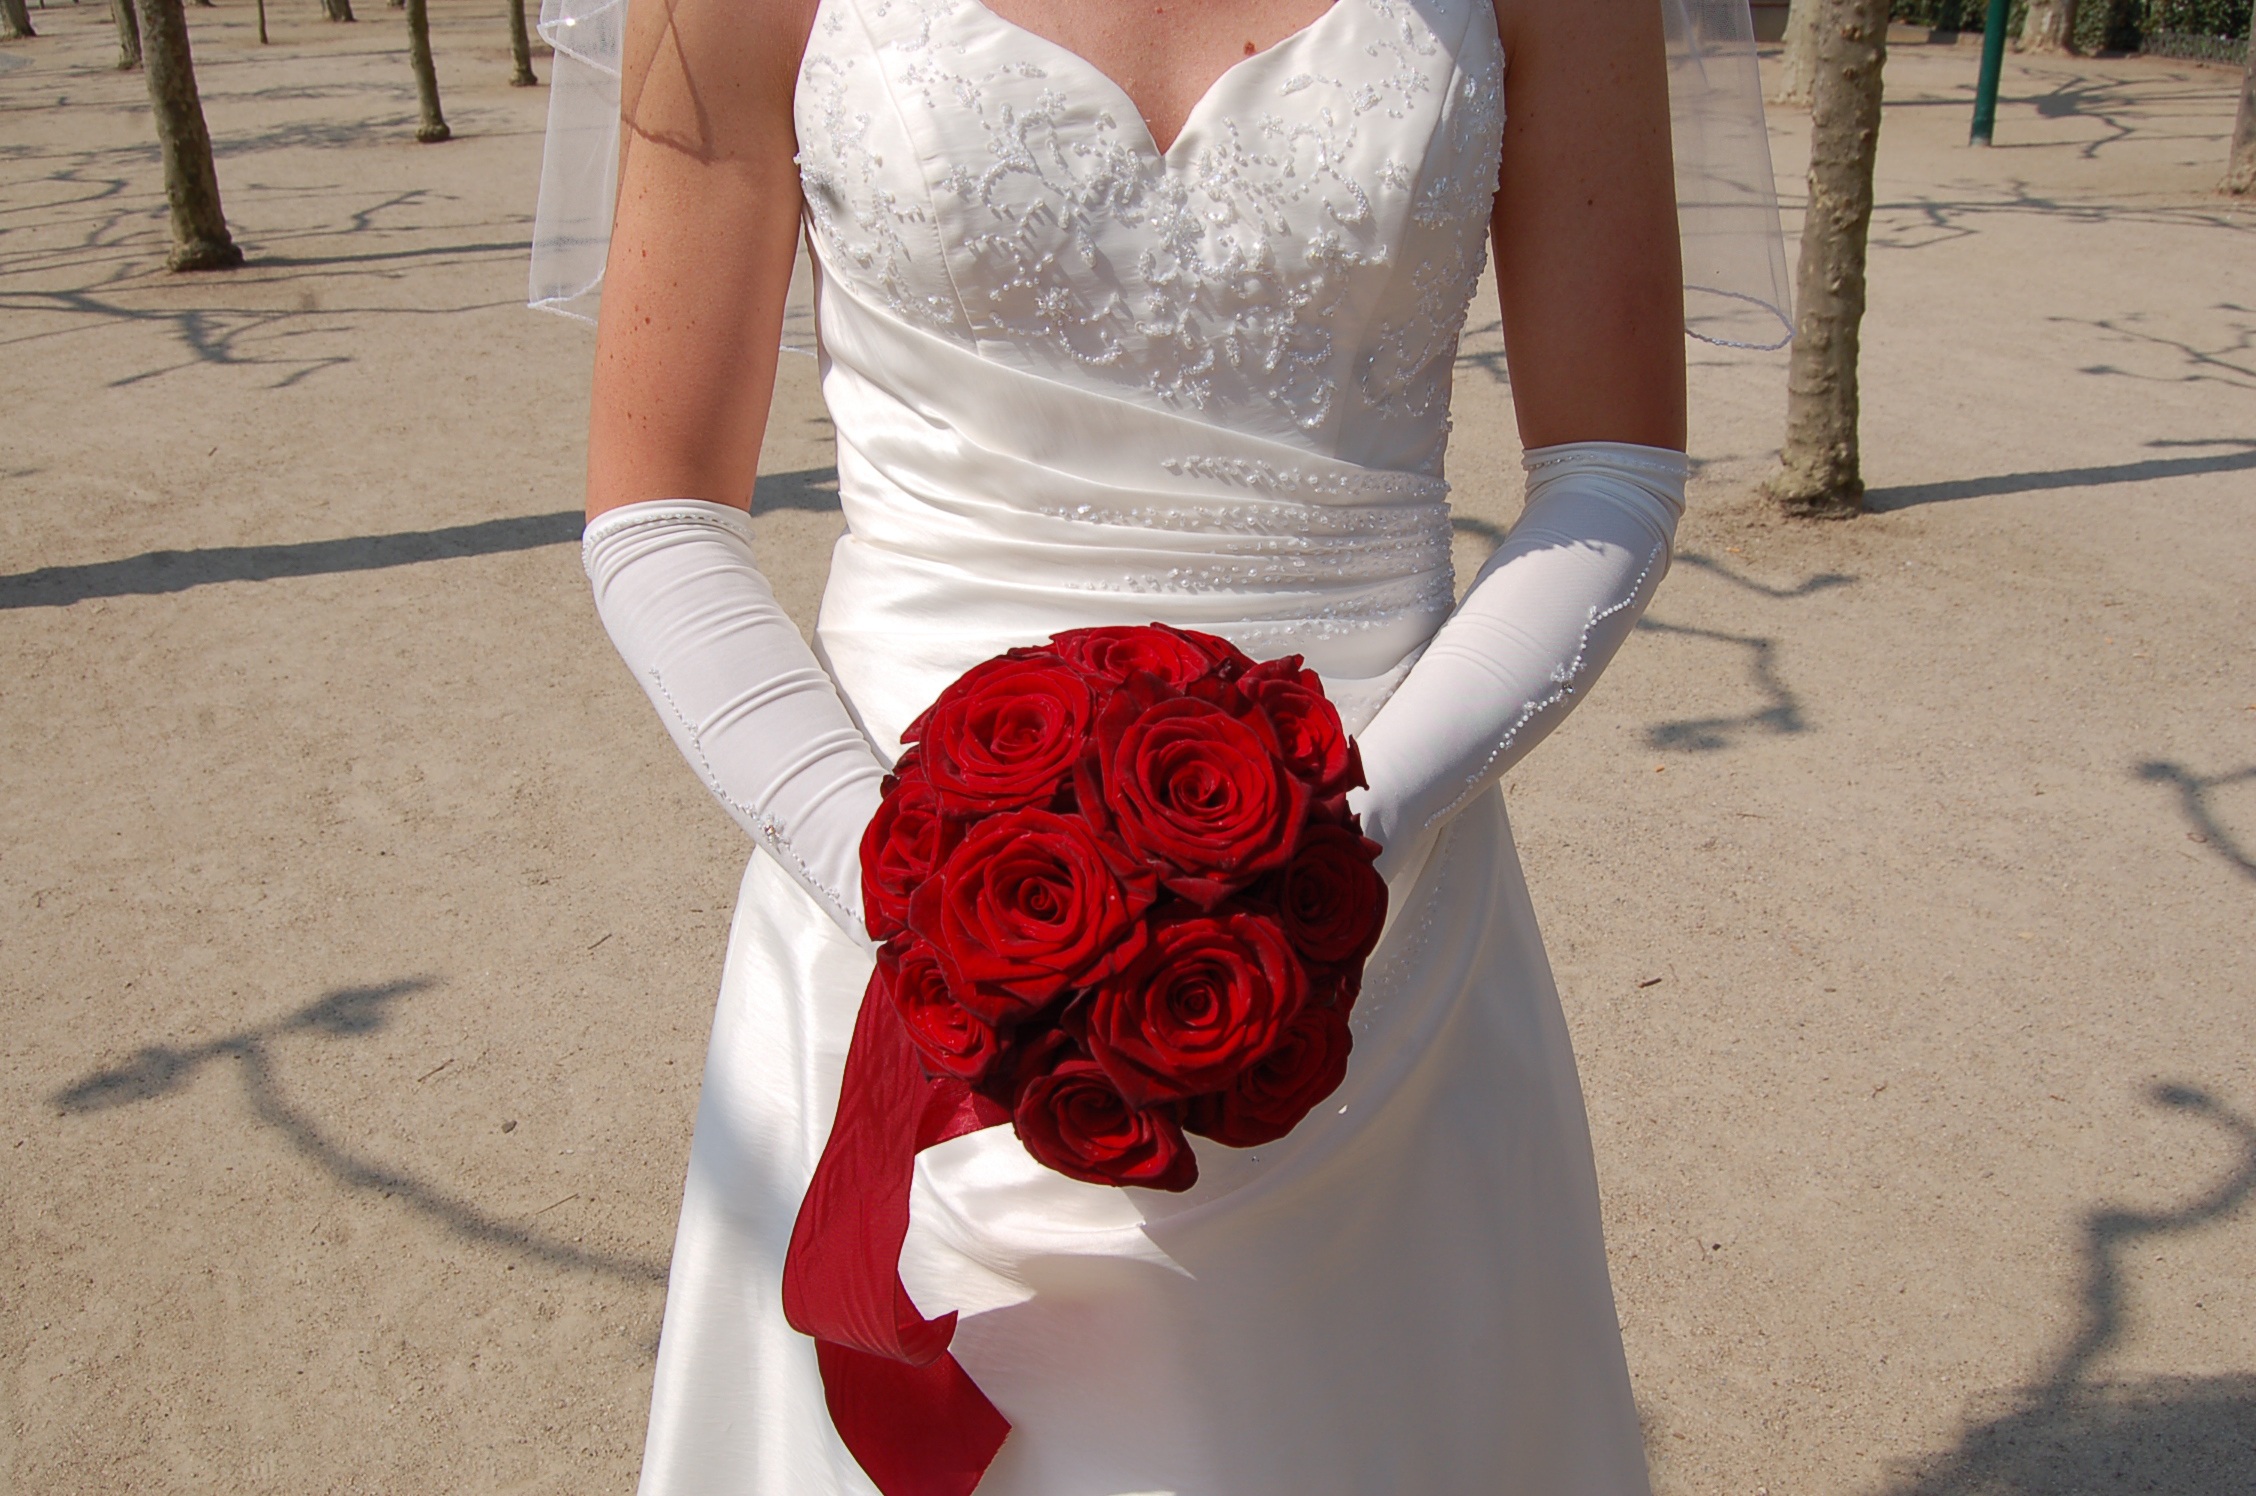
woman, white, flower, petal, red, clothing, pink, wedding, wedding dress, bride, roses, ceremony, dress, photograph, beautiful, bridal bouquet, flower bouquet, bridal fashion, bridal clothing